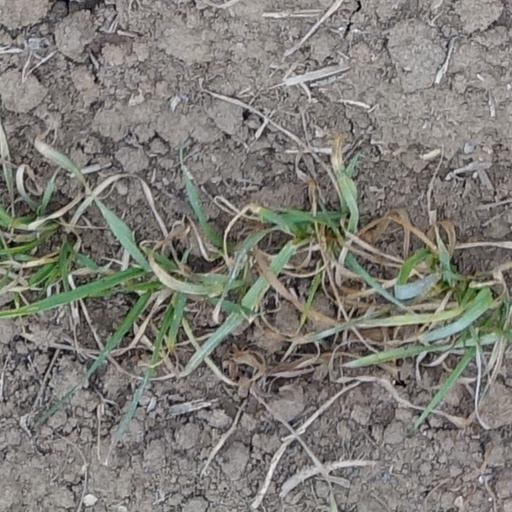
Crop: wheat